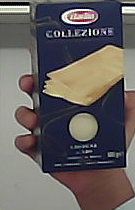
Product: barilla_lasagne